Pinioning

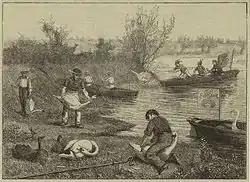
1875 illustration of swans being pinioned during the Swan Upping

Pinioning is the act of surgically removing one pinion joint, the joint of a bird's wing furthest from the body, to prevent flight. Pinioning is often done to waterfowl and poultry. It is not typically done to companion bird species such as parrots. This practice is unnecessary and restricted in many countries.